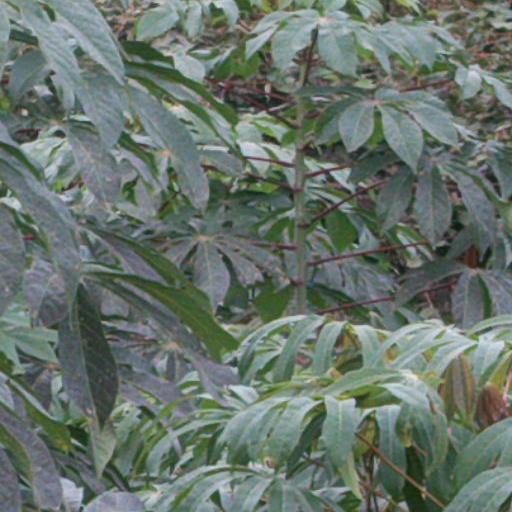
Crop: cassava